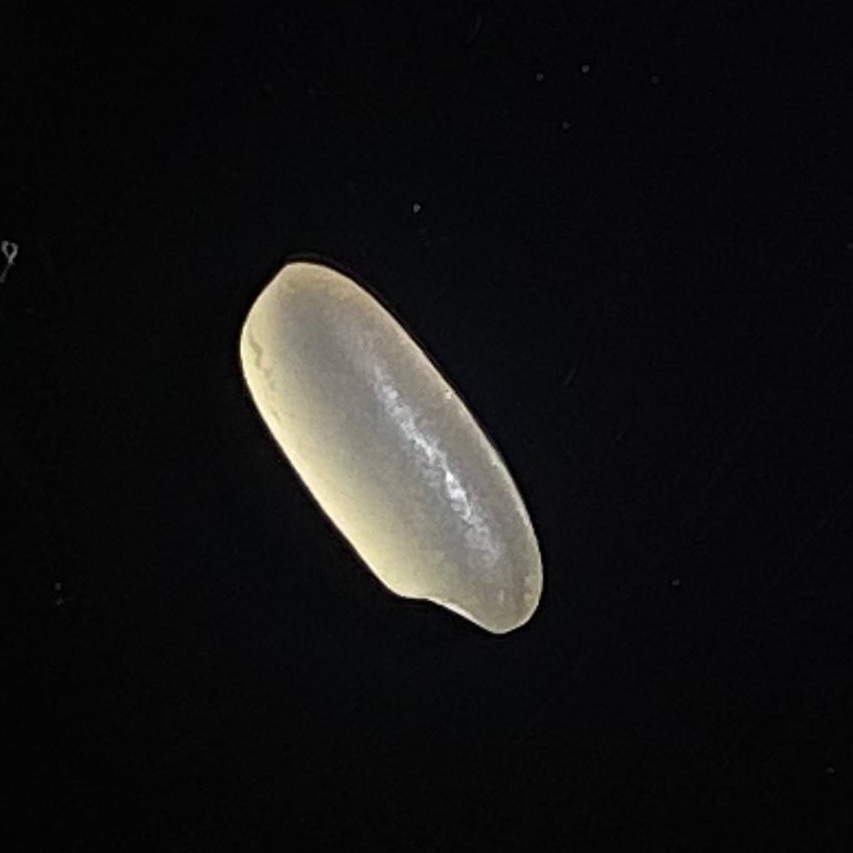
Rice variety: Shorna5